WLQY

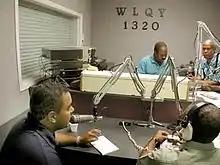
A talk show in progress at WLQY studios

"The Million Dollar Sound of WGMA" began in the mid-1960s as a middle of the road station. It was a daytimer, required to go off the air at night, and broadcast with only 1,000 watts. Artists included Frank Sinatra, Nat King Cole, Barbra Streisand and Dean Martin.